Joseimuke

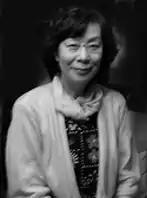
Hagio Moto, one of the most notable shōjo artists of the Year 24 Group.

Joseimuke (女性向け) is a Japanese term that is used to refer to a category of media specifically intended to be "targeted towards women." The Japanese word "joseimuke" (女性向け) directly translates to "aimed at women," and joseimuke media includes but is not limited to video games, TV shows, comics, stage plays, or even pornography, though mostly tied to media in the ACG (anime, comics, games) community. Joseimuke itself is not a genre, but a media category, where the media forms under it can encompass various genres.